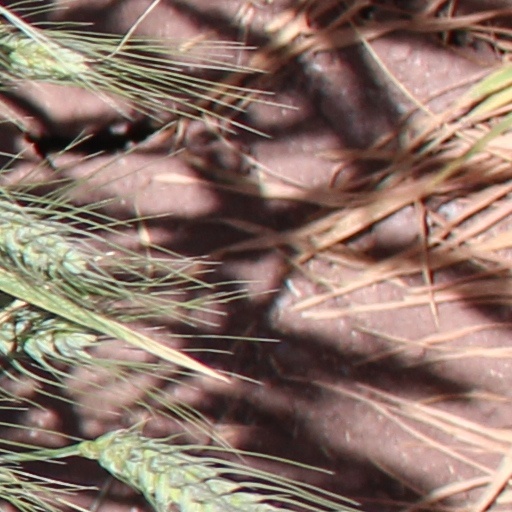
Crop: wheat